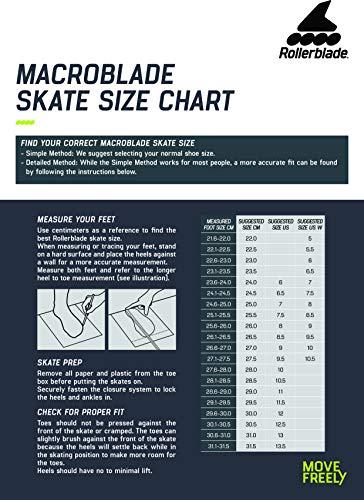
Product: Rollerblade Macroblade 84 ABT Men's Adult Fitness Inline Skate, Black and Red, Performance Inline Skates
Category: Sports & Outdoors | Outdoor Recreation | Skates, Skateboards & Scooters | Inline & Roller Skating | Inline Skates
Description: Great Condition.
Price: $259.99
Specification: Shipping Weight: 9.4 pounds (View shipping rates and policies)|ASIN: B01N7P6XU4|Item model number: 07734400741|    #125    in Inline Skates